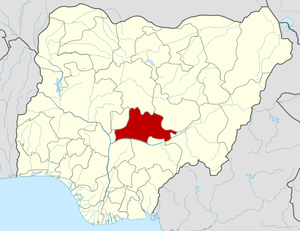
L'État de Nassarawa est un État du Nigeria. Il a été créé le 1ᵉʳ octobre 1996 et il est issu de la scission de l'État du Plateau. Il a pour capitale Lafia.